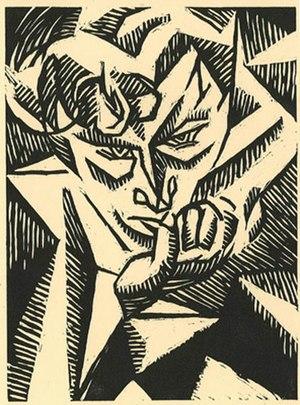
Otto Morach, né le 2 août 1887 à Hubersdorf dans le canton de Soleure, et mort le 25 décembre 1973 à Zurich, est un peintre suisse.